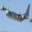
Label: airplane